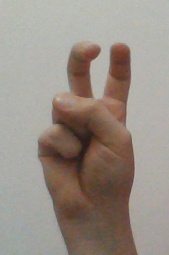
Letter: toot